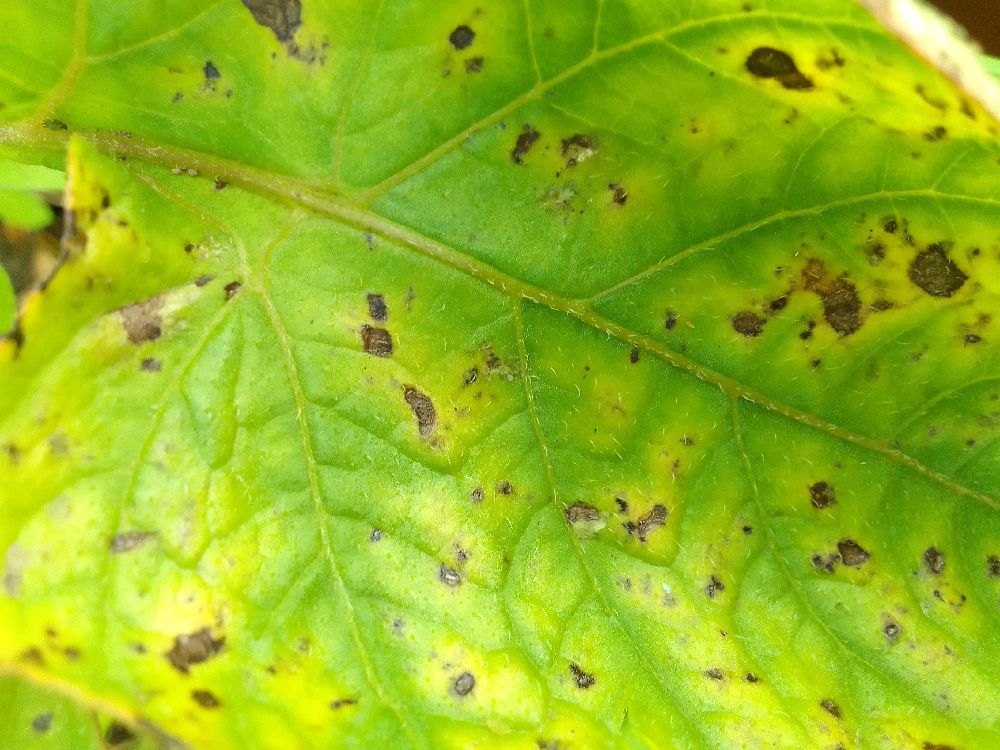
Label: Early blight